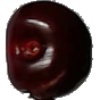
Label: Cherry 1